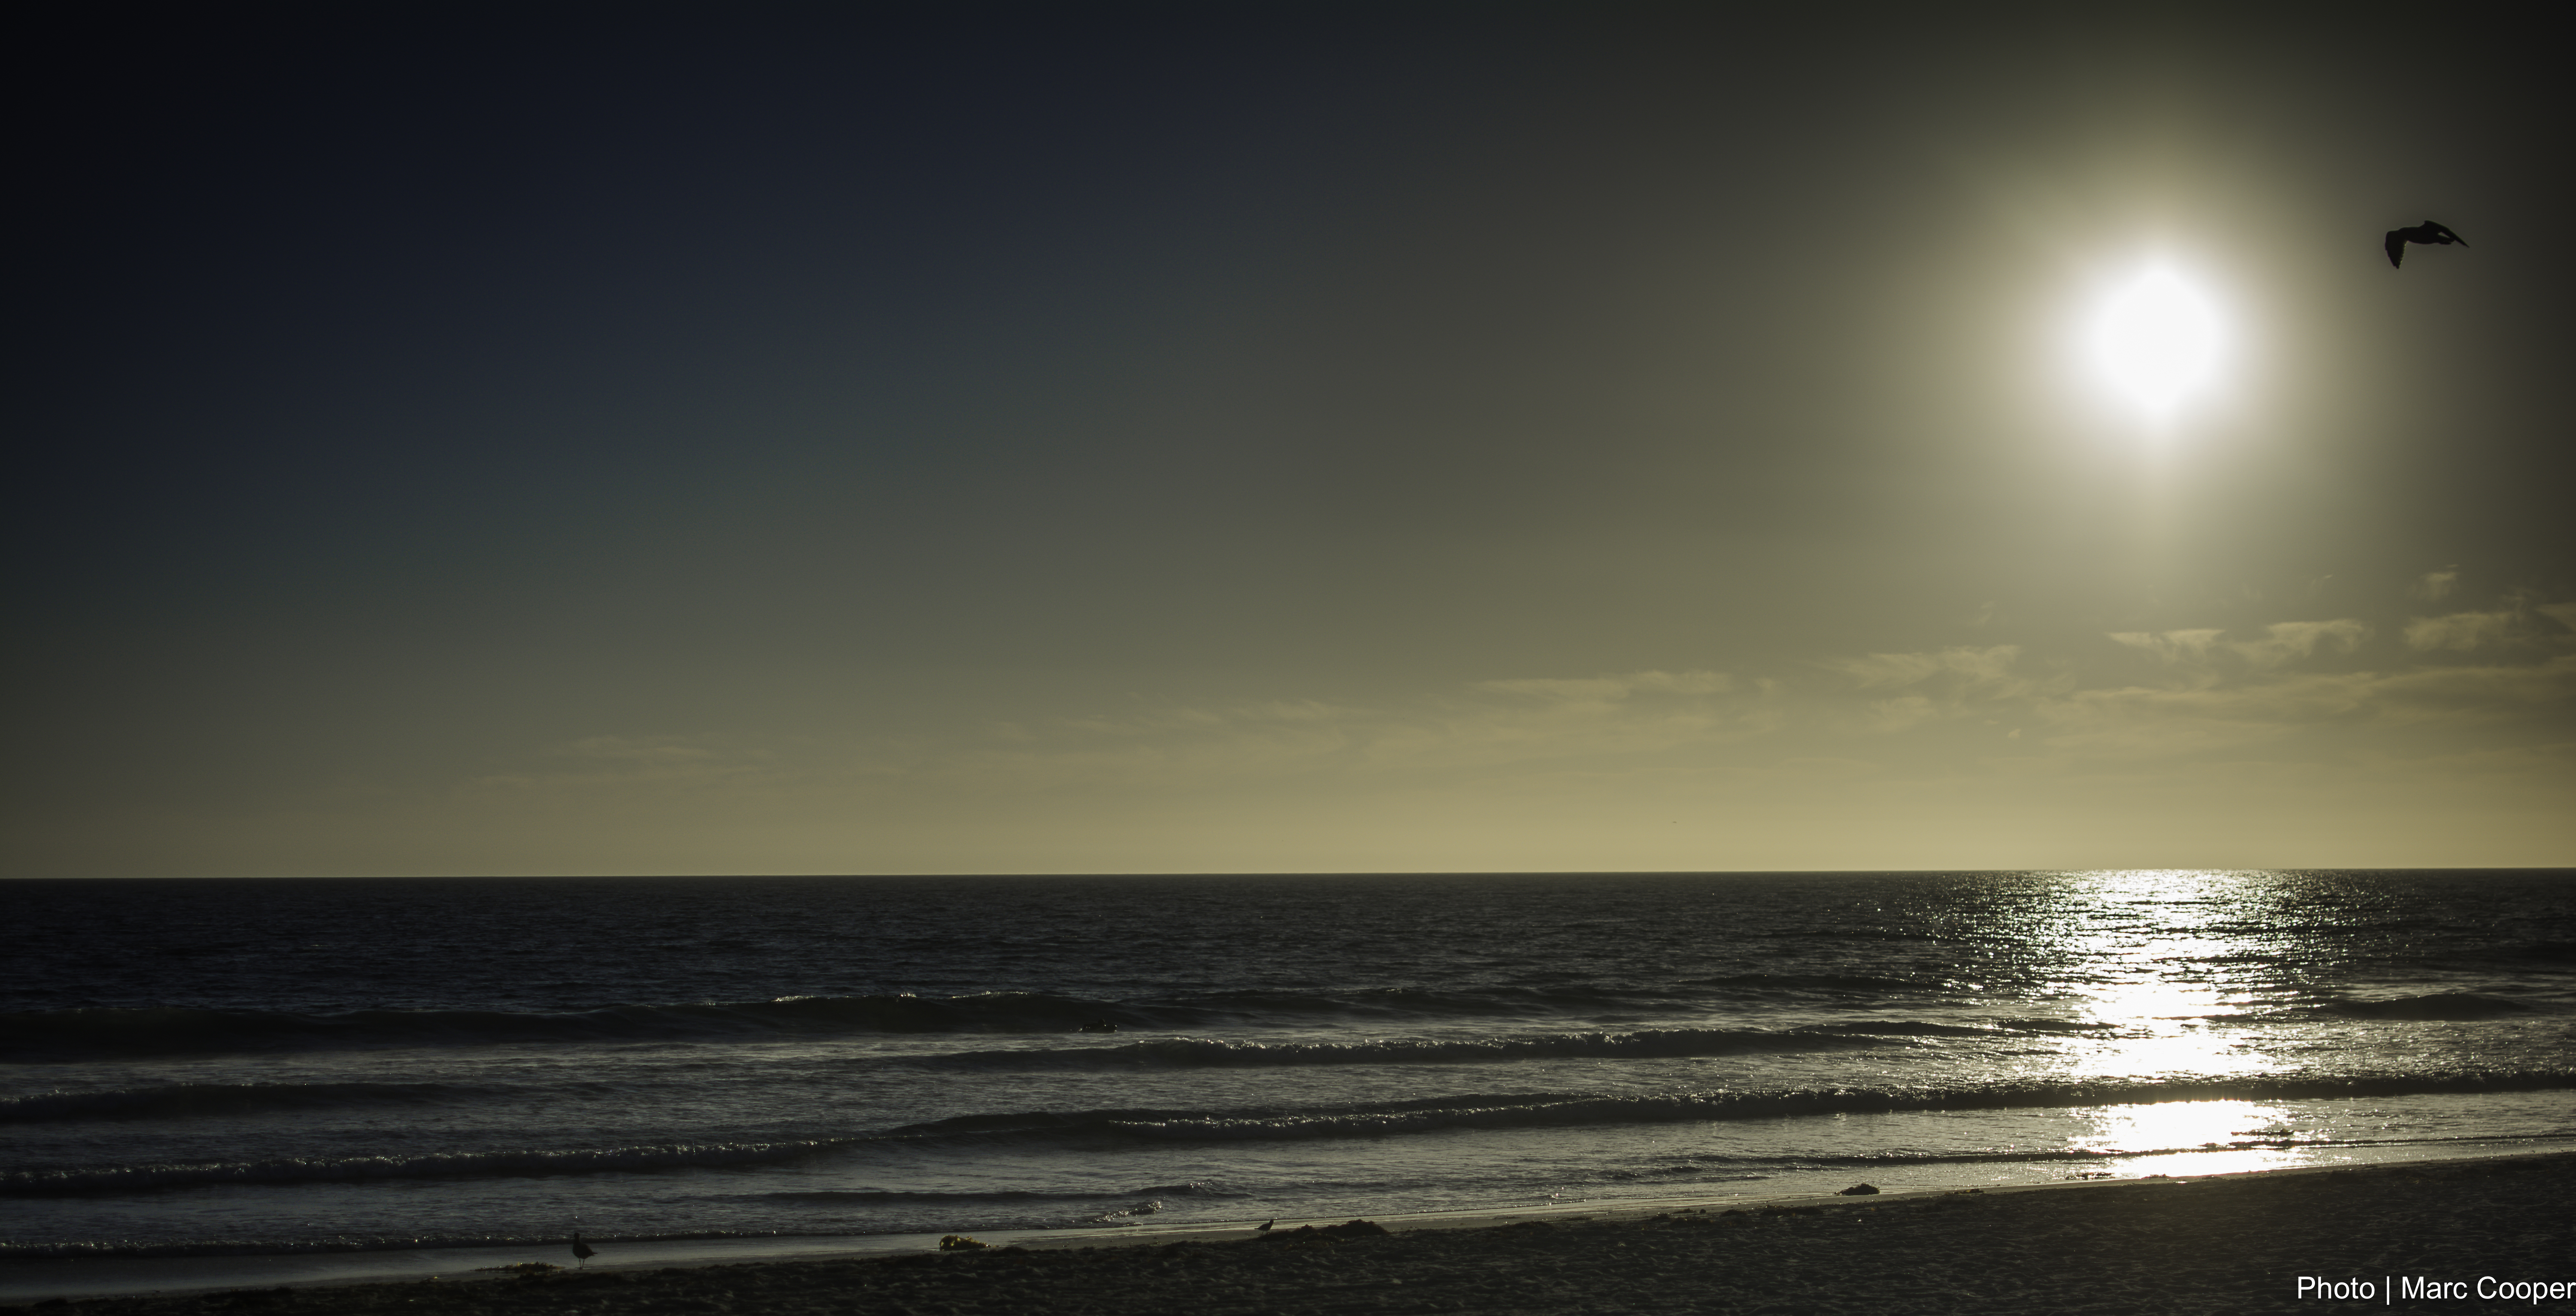
beach, sea, coast, ocean, horizon, light, cloud, sky, sun, sunrise, sunset, sunlight, morning, shore, wave, dawn, dusk, evening, body of water, malibu, beachsunset, zuma, sunsetlosangeles, trancas, astronomical object, atmospheric phenomenon, wind wave